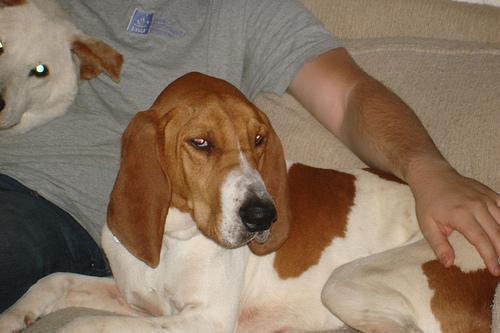
Walker_hound